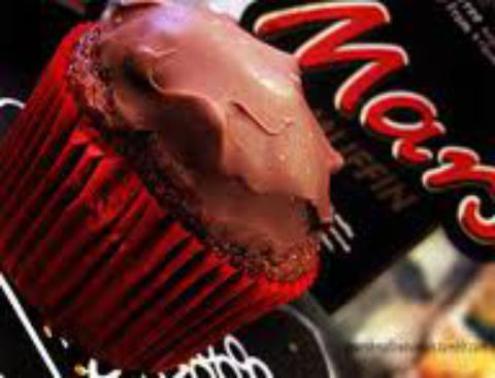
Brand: mars muffin
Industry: Food